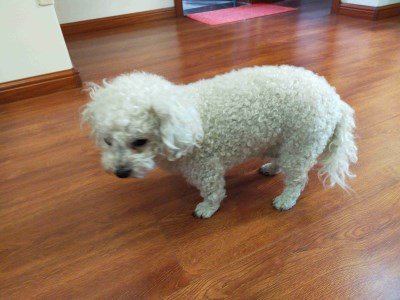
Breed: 3083-n000117-Bichon_Frise